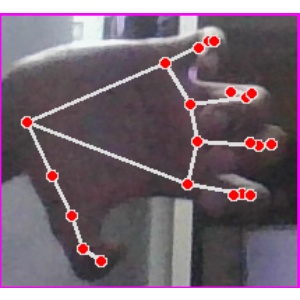
अक्षर: त